Master of the Bützow Altarpiece

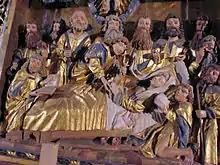
Detail from the carvings on the Bützow altar

The Master of the Bützow Altarpiece was a German painter, active in the area around Lübeck around 1500 and influenced by the work of Wilm Dedeke. They are named for a major altarpiece painted for the church of Bützow, still held in the ambulatory of the church.